Japanese cruiser Tokiwa

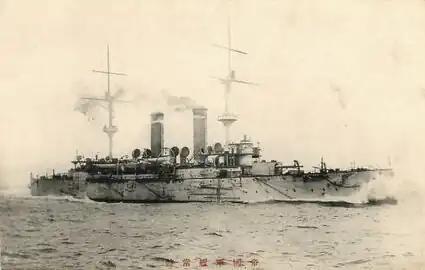
Japanese postcard of "Tokiwa" at speed, circa 1905

As the Russian 2nd and 3rd Pacific Squadrons approached Japan on 27 May, having sailed from the Baltic Sea, they were spotted by patrolling Japanese ships early that morning, but visibility was limited and radio reception poor. The preliminary reports were enough to cause Tōgō to order his ships to put to sea and the 2nd Division spotted the Russian ships under the command of Vice Admiral Zinovy Rozhestvensky at around 11:30. Kamimura closed to about a range of before sheering off under fire to join Tōgō's battleships. "Tokiwa" was third in line of six when Tōgō opened fire on the 2nd Pacific Squadron at 14:10 and, like most of the ships in the division, engaged the battleship which was forced to fall out of formation at 14:50 and sank 20 minutes later. By this time the Russian formation was in disorder and "Knyaz Suvorov" suddenly appeared out of the mist at 15:35 at a range of about . All of Kamimura's ships engaged her for five minutes or so with "Azuma" and the armored cruiser also firing torpedoes at the Russian ship without effect.